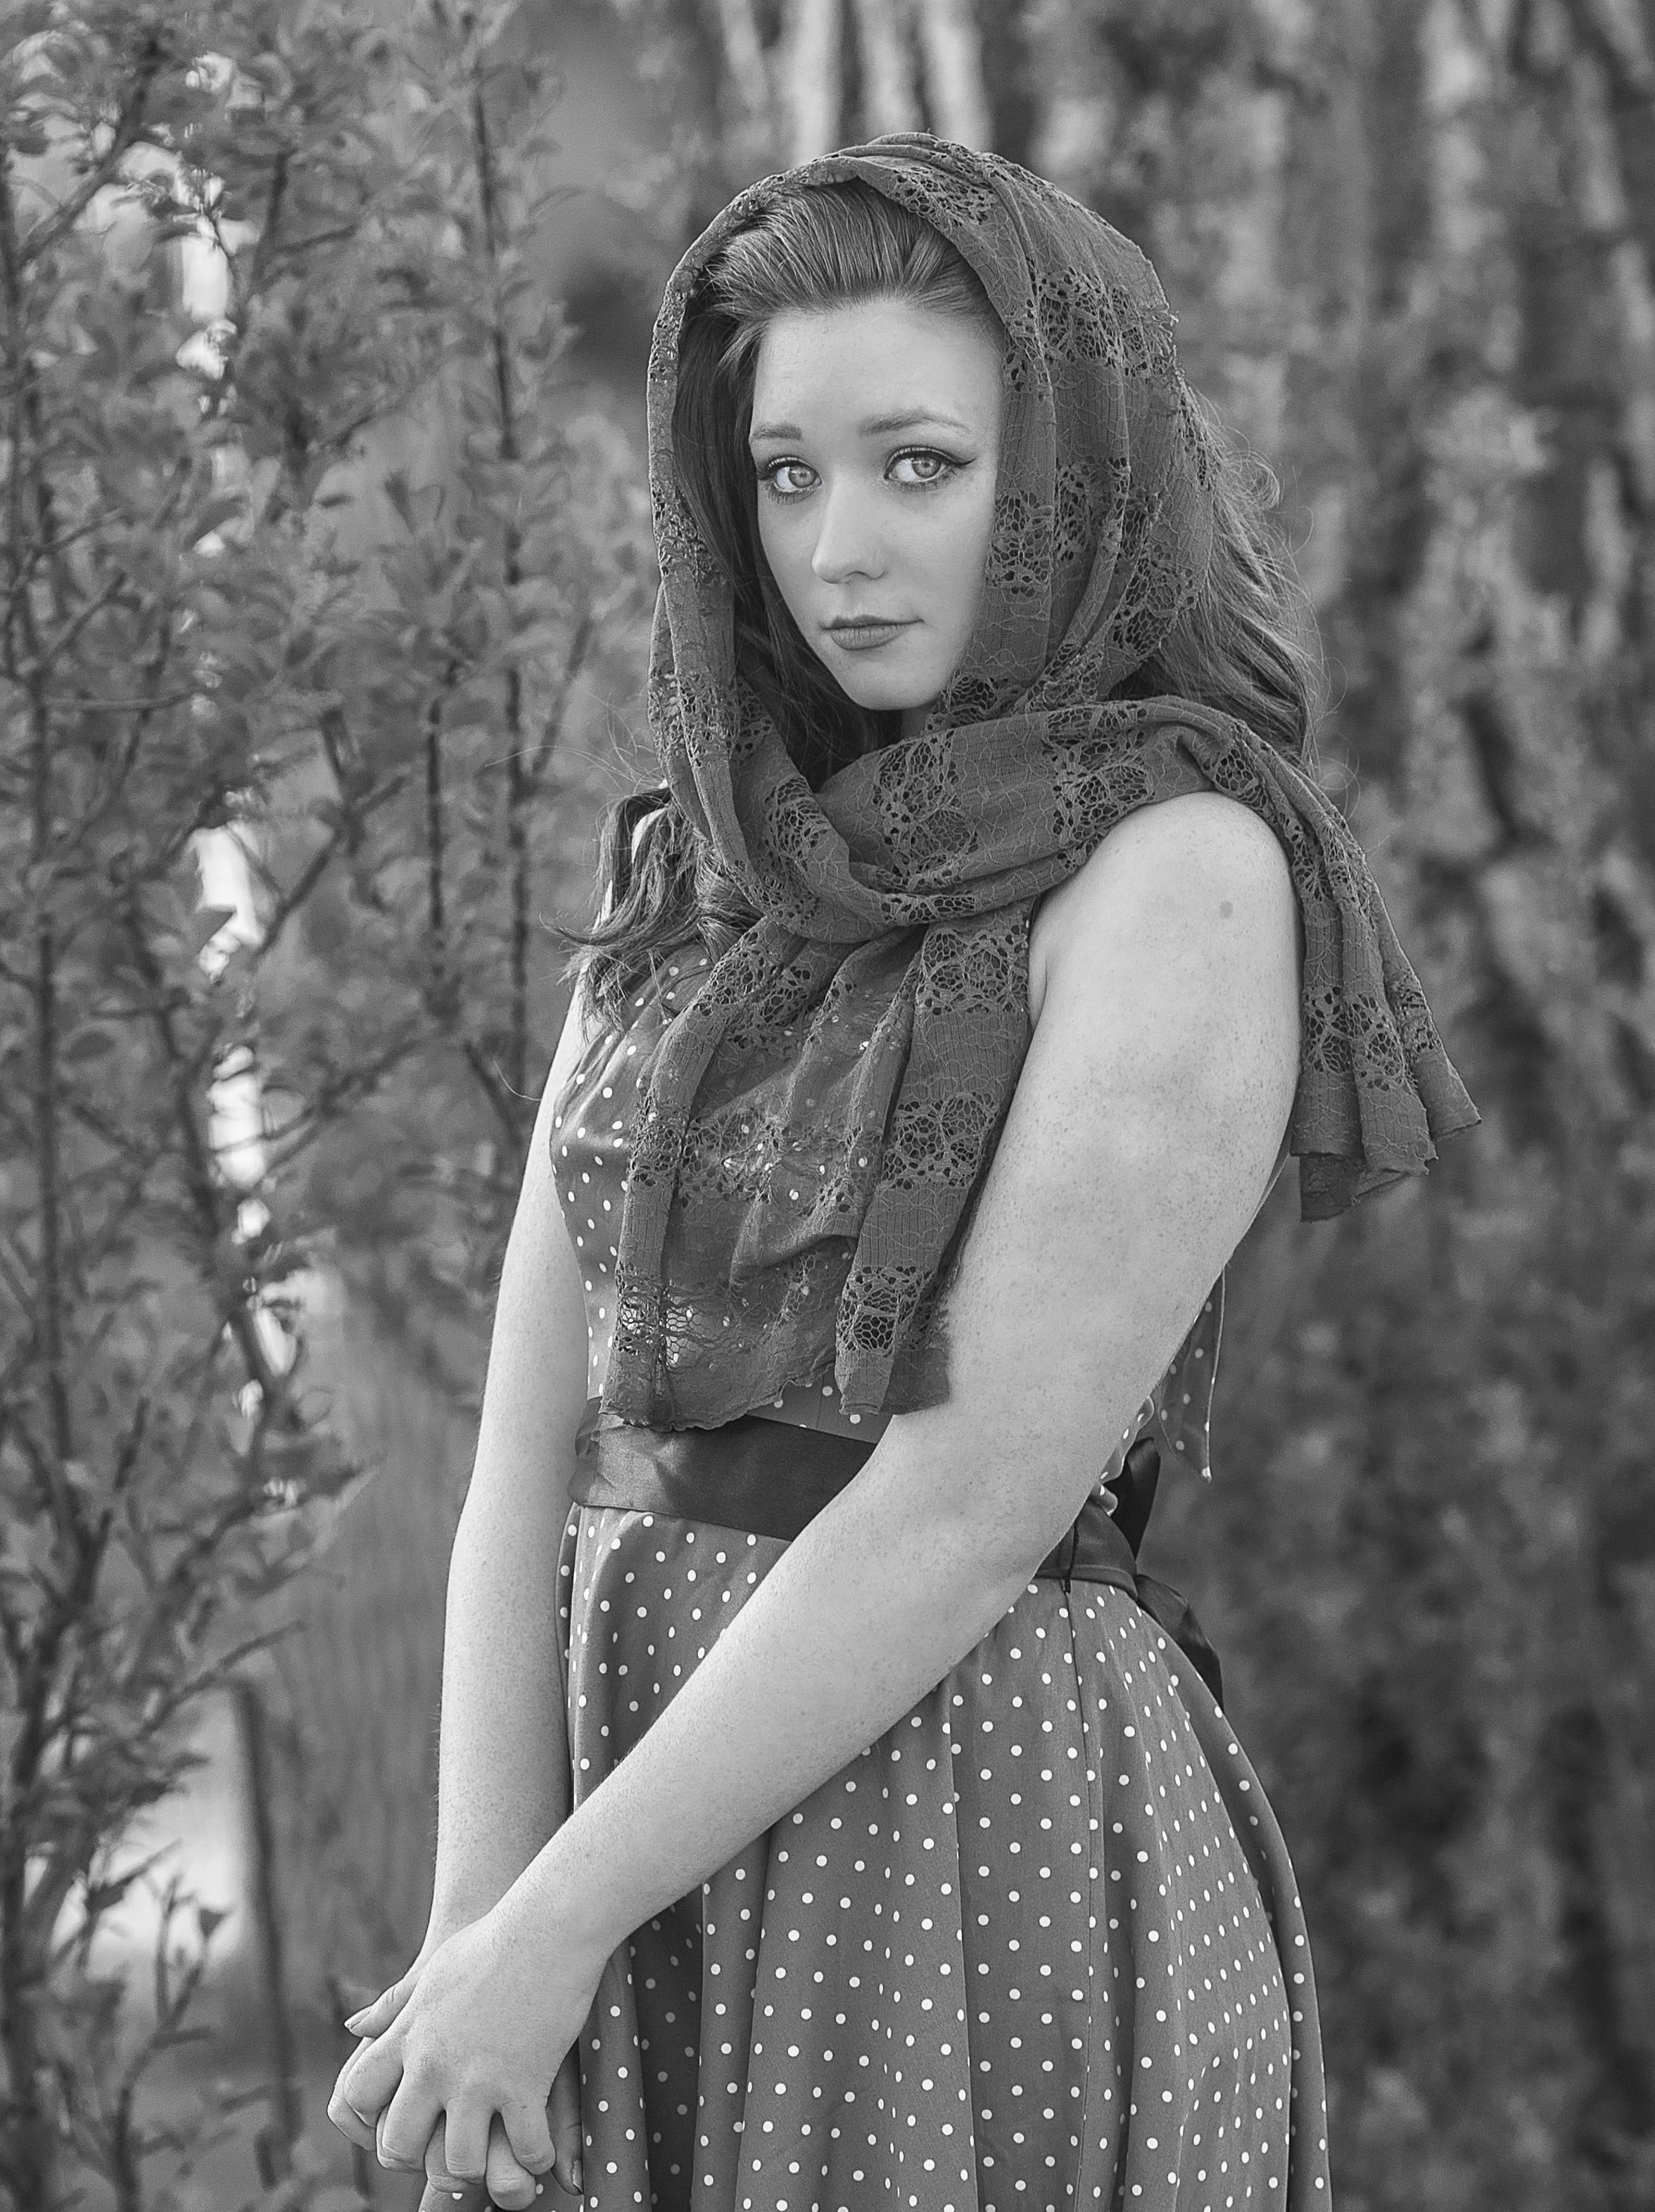
outdoor, person, black and white, girl, woman, hair, white, photography, vintage, portrait, model, sitting, fashion, black, monochrome, lady, scarf, long hair, face, dress, photograph, beauty, style, photo shoot, monochrome photography, portrait photography, human positions, art model